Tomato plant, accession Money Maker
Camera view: horizontal (90 deg, fisheye); turntable rotation: 300 degrees
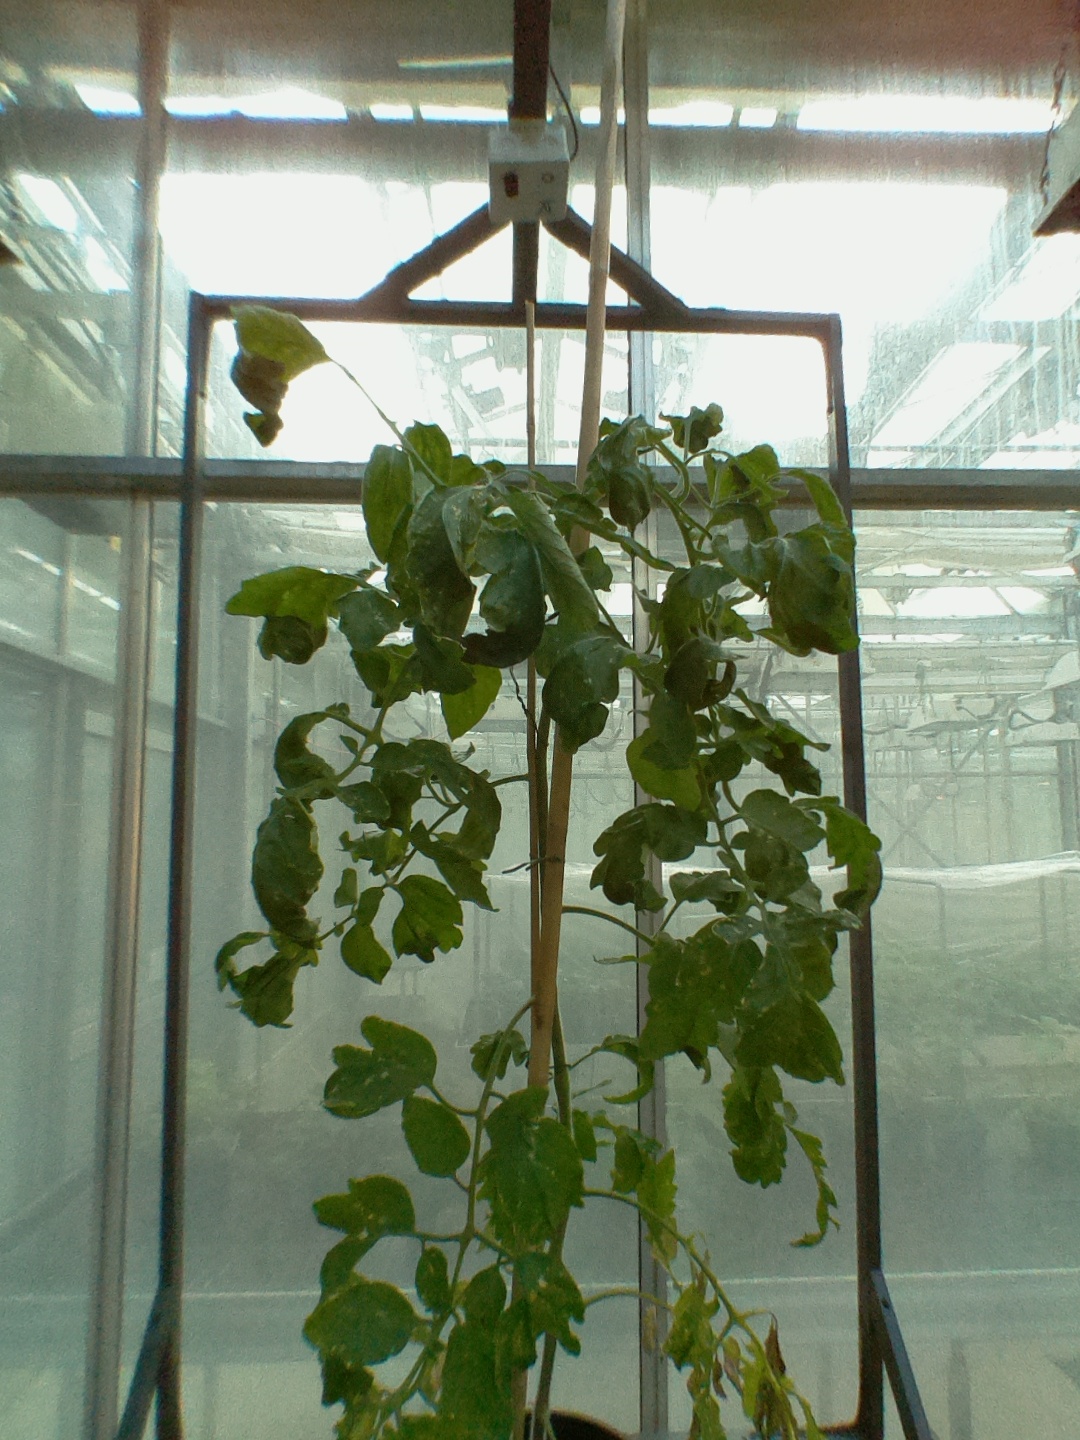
BBCH growth stage 29: 90%-100% Side shoots formed